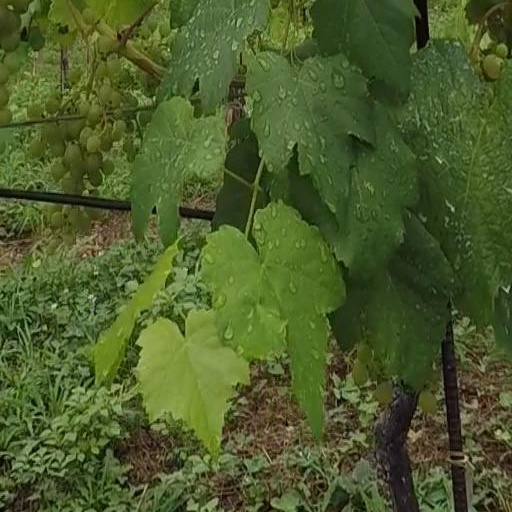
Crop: grape